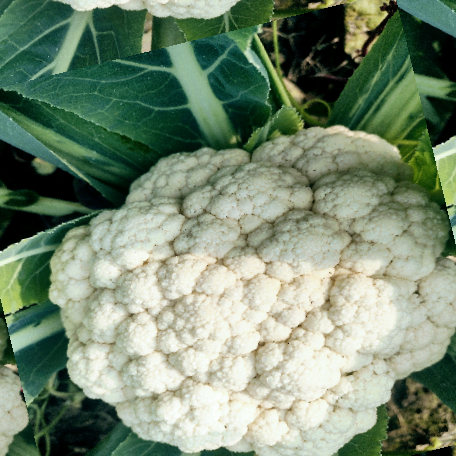
Label: Disease Free